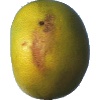
Label: Pomelo Sweetie 1